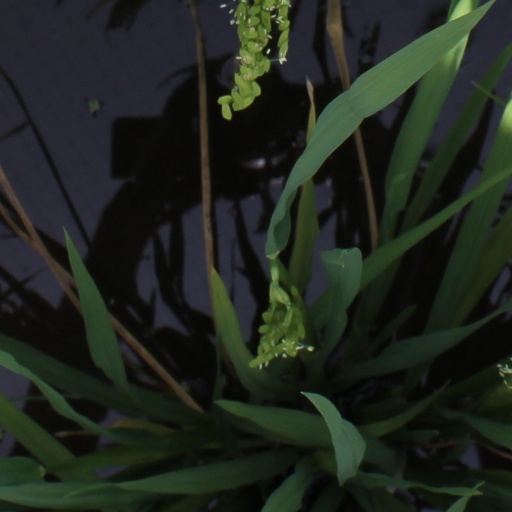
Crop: rice